Ben Aitchison

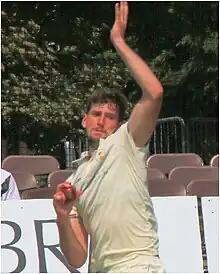
Aitchison in 2023

Benjamin William Aitchison (born 6 July 1999) is an English cricketer. He made his first-class debut on 1 August 2020, for Derbyshire in the 2020 Bob Willis Trophy. Prior to his debut, he had signed a rookie contract with Derbyshire. He made his List A debut on 22 July 2021, for Derbyshire in the 2021 Royal London One-Day Cup. He made his Twenty20 debut on 1 July 2022, for Derbyshire during India tour of England. Despite missing the entire 2024 season due to a back injury, Aitchison was given a new one-year contract by Derbyshire in November that year.